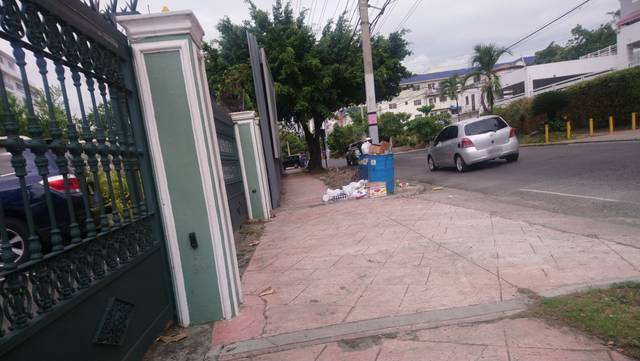
Region: Dominican Republic
Coordinates: 18.468, -69.907